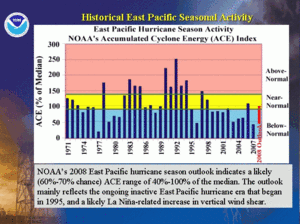
L’énergie cumulative des cyclones tropicaux est la quantité d'énergie globale d'un ou de plusieurs cyclones estimée à partir de la vitesse maximale des vents pour chaque période de six heures. Selon sa définition, elle n'est calculée qu'à partir du moment où le système atteint le niveau de tempête tropicale et ne tient donc pas compte des dépressions tropicales plus faibles et souvent de courte durée de vie.